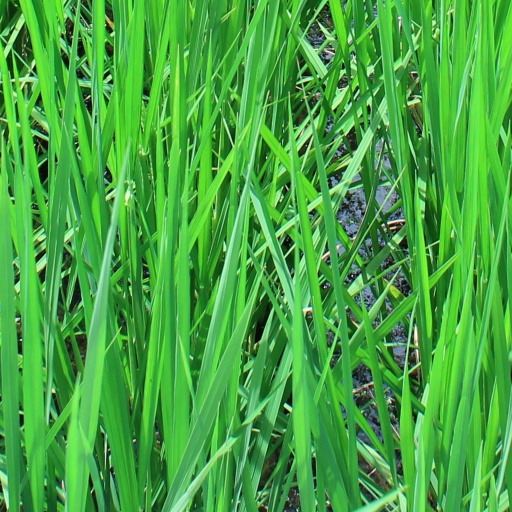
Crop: rice